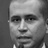
Emotion: neutral